The Spider Bite

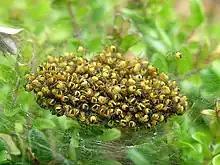
Newly hatched "Araneus diadematus"

The Spider Bite or The Red Spot is a modern urban legend that emerged in England during the 1970s.